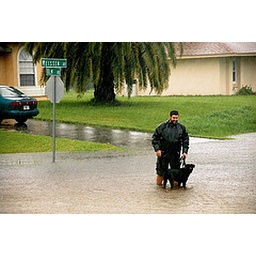
piper and clark in the road in front of our house